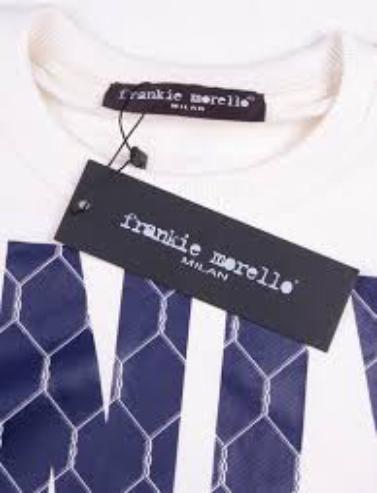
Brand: Frankie Morello
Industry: Clothes